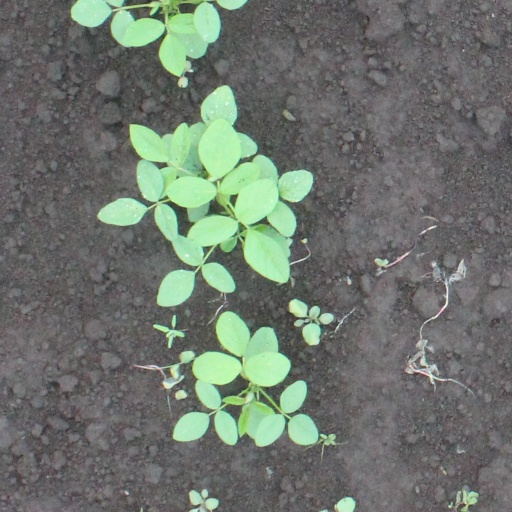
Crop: soybean